Sabah F.C. (Malaysia)

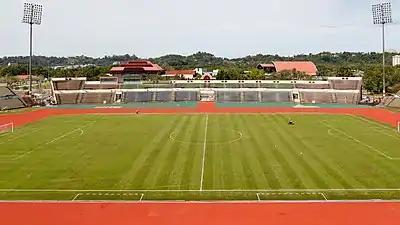
Likas Stadium, the home stadium for Sabah.

Just after 2014 season finished, another major change was made by which George O'Callaghan was signed as their technical director. Sabah FA successfully signed twice African 'Player of The Year' El Hadji Diouf and his compatriot Abdoulaye Faye, followed by Irish-born Libyan footballer, Éamon Zayed and Singaporean Fazrul Nawaz. Fazrul and O'Callaghan were released early in the season few weeks before Malaysia Premier League kick off. Fazrul was replaced by Joel Chianese during the mid-season transfer window, and O'Callaghan by Brisbane Roar ex-coach Mike Mulvey in February 2015. Diouf's dissatisfaction grew with Sabah FA management plans, along with his dismissal during few of Sabah's matches thus allowing youngster Leopold Alphonso and Rawilson Batuil to play. Promising start of 2015 season ended with disappointment at 7th place, missing Malaysia Cup automatic slot. TC Goh, Mulvey and big name players such as Diouf, Zayed, Faye, Chianese and Rozaimi Abdul Rahman left at the end of the season due to no contract renewal.